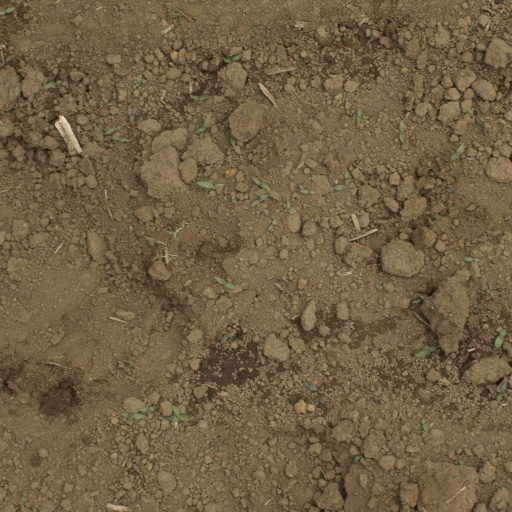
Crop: Jerusalem artichoke